Brevard County, Florida

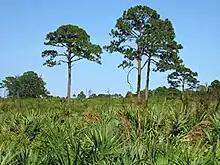
Pine flatwoods and sand pine scrub

Brevard County works together with the federal and state government to control pollution and preserve wetlands and coastal areas through lands dedicated to conservation and wildlife protection. There are of federally protected wildlife refuges. These lands include Merritt Island National Wildlife Refuge, the Canaveral National Seashore, the St. Johns National Wildlife Refuge, the Archie Carr National Wildlife Refuge, several conservation areas managed by the St. Johns River Water Management District, Brevard County's Environmentally Endangered Lands Program Sanctuaries, and lands dedicated by the State as conservation areas. The underlying limestone in the county is relatively young at 150,000 years old. This means that the ground will not develop the sinkholes that are prevalent in the spine of Florida, where limestone is from 15 to 25 million years old.